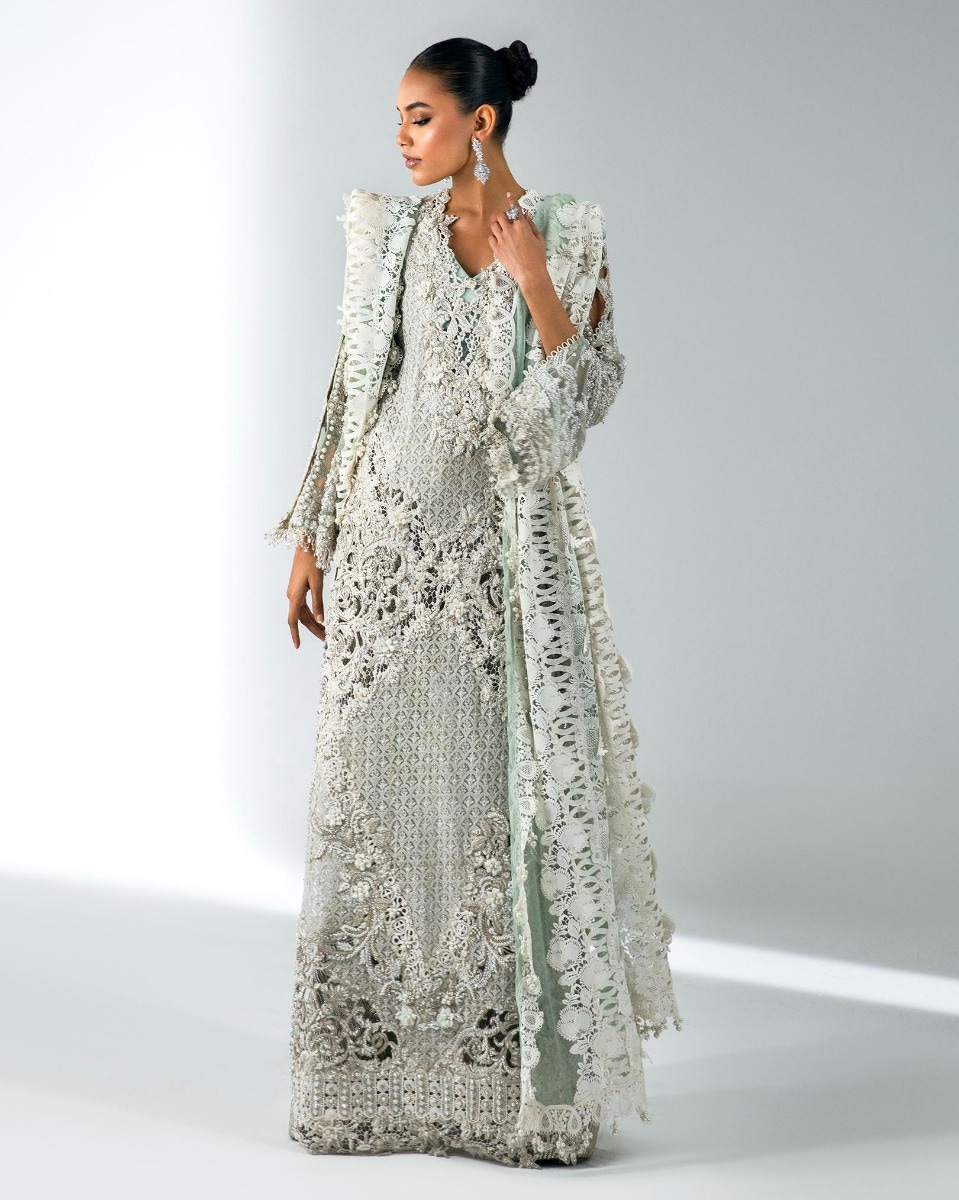
silver embroidered long jacket